Staines and West Drayton Railway

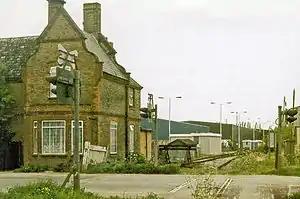
The former station in 1986, 21 years after closure

South of Colnbrook, the line is closed, the track has been lifted and part of the trackbed is occupied by the M25. The line ran across Staines Moor before climbing at 1 in 133 to pass over the Wraysbury River and the Staines–Windsor line. The station building for the southern terminus, , still stands to the northwest of Staines-upon-Thames town centre and is a Grade II-listed building.